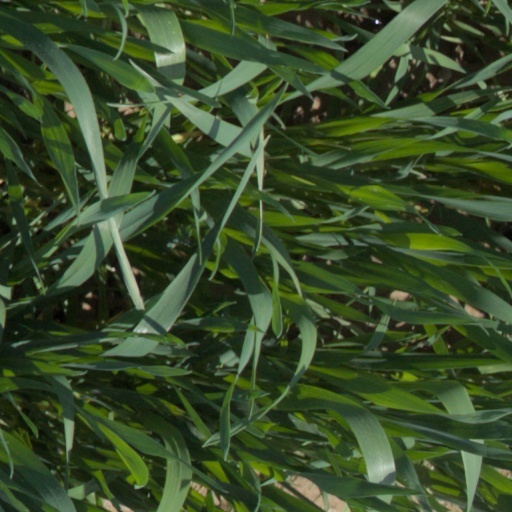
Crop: wheat